Royston Head

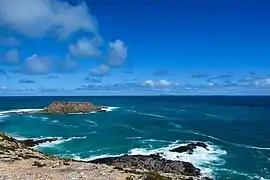
View from the Royston Head to Royston Island, with Wedge Island visible on the horizon.

Royston Head is a headland in the Australian state of South Australia located on the west coast of the south-west tip of Yorke Peninsula. It forms the northern extremity of Pondalowie Bay and is connected to an island of the same name by a drying reef. It was reported as being named after Lord Royston, eldest son of Lord Hardwicke by Matthew Flinders. The head is within the Innes National Park while the waters adjoining its shores are located within the boundaries of the Southern Spencer Gulf Marine Park.